Spark chamber

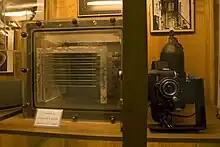
A spark chamber at the physics museum of the Sapienza University of Rome

As research devices, spark chamber detectors have lower resolution than bubble chamber detectors. However they can be made highly selective with the help of auxiliary detectors, making them useful in searching for very rare events.